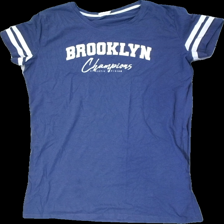
View: front
Type: T-shirt
Category: Unisex
Brand: Not in the list
Brand text on label: Female Passion
Colors: Blue, White
Material: 65% cotton, 35% polyester
Pattern: Logo print
Cut: Regular, C-collar
Size: M
Season: All
Stains: Minor
Price range: 50-100
Recommended usage: Export
Comment: washed out